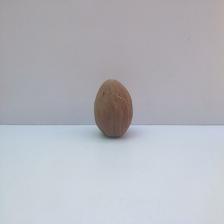
Size: Spoiled